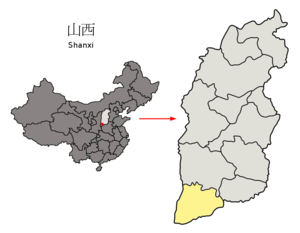
Yuncheng est une ville du sud de la province du Shanxi en Chine.